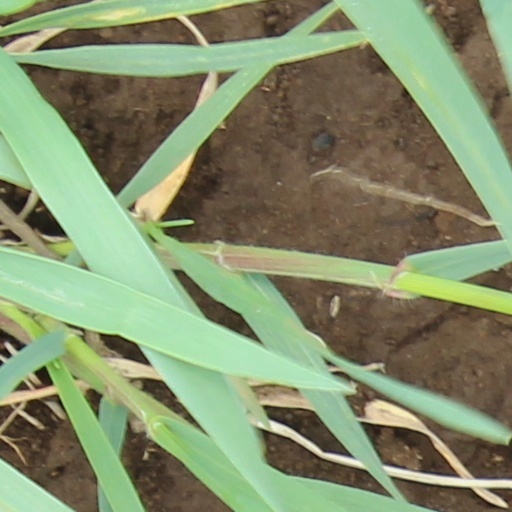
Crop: wheat